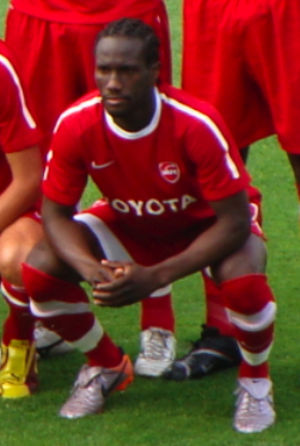
Brou Benjamin Angoua né le 28 novembre 1986 à Anyama en Côte d'Ivoire est un footballeur international ivoirien jouant au poste de défenseur central au Stade briochin.